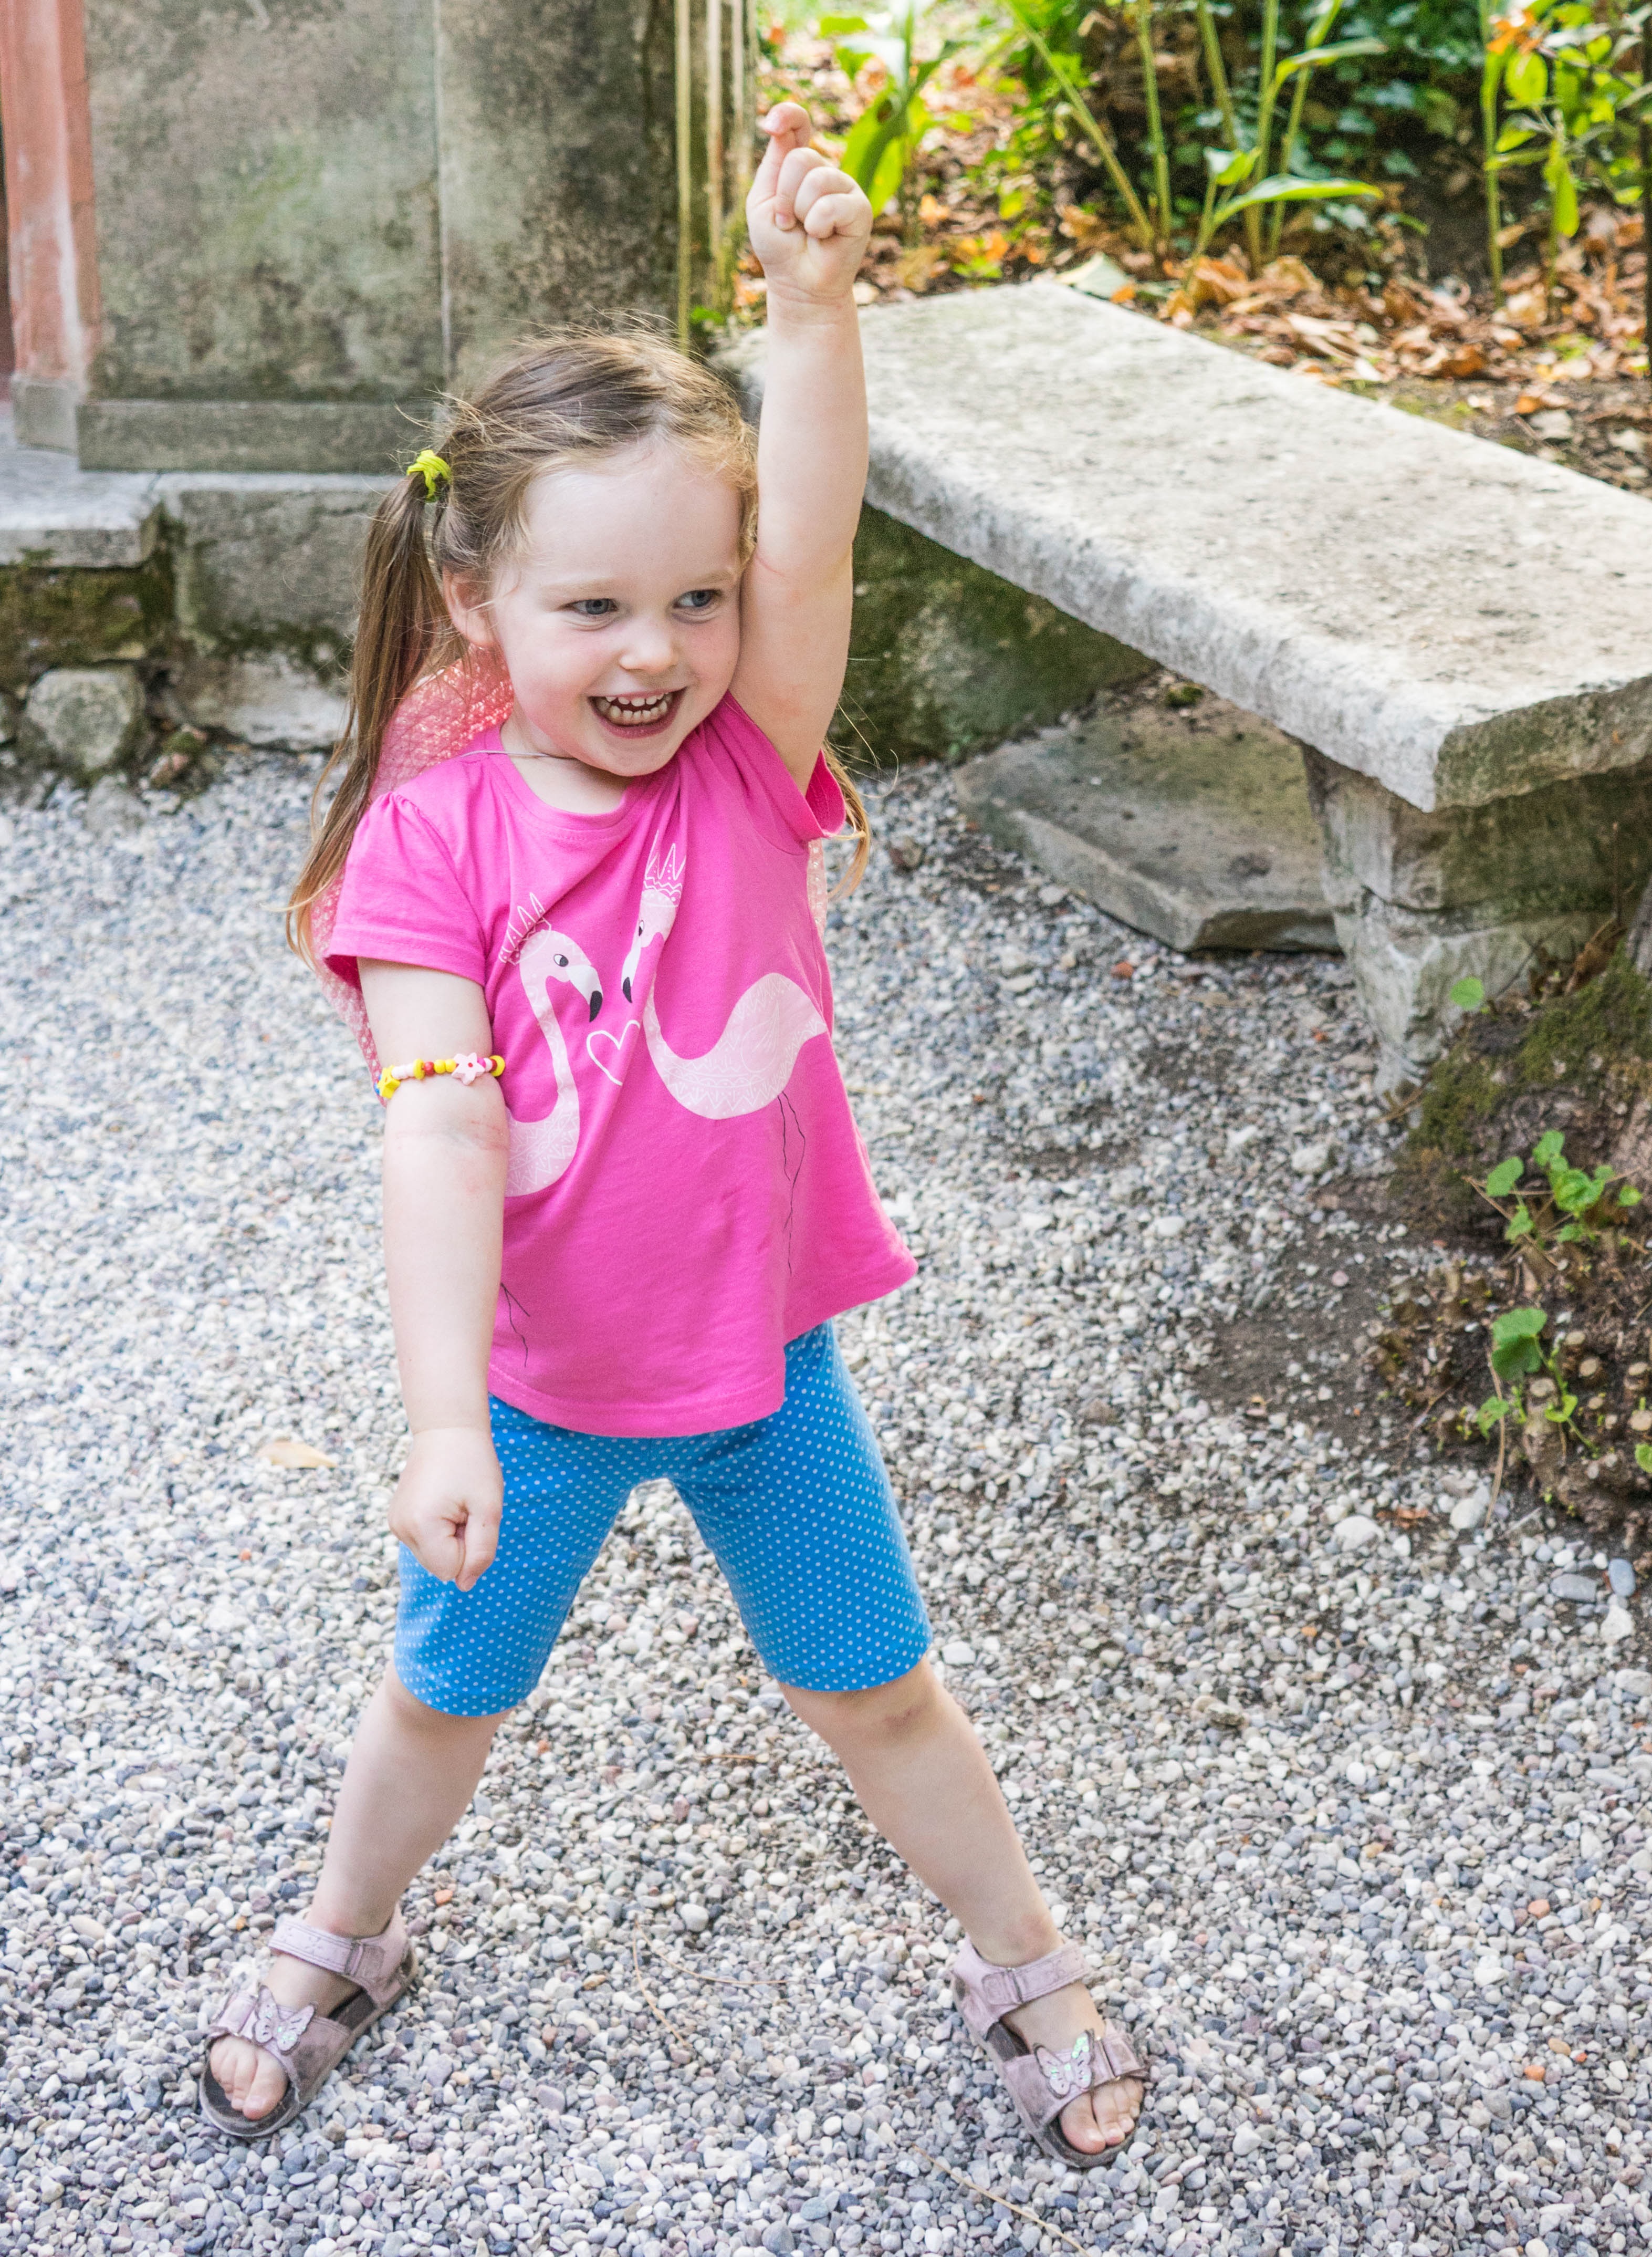
person, people, girl, hair, white, play, kid, cute, female, portrait, young, spring, youth, child, childhood, smile, caucasian, cheerful, fun, happy, toddler, joy, photo shoot, human positions